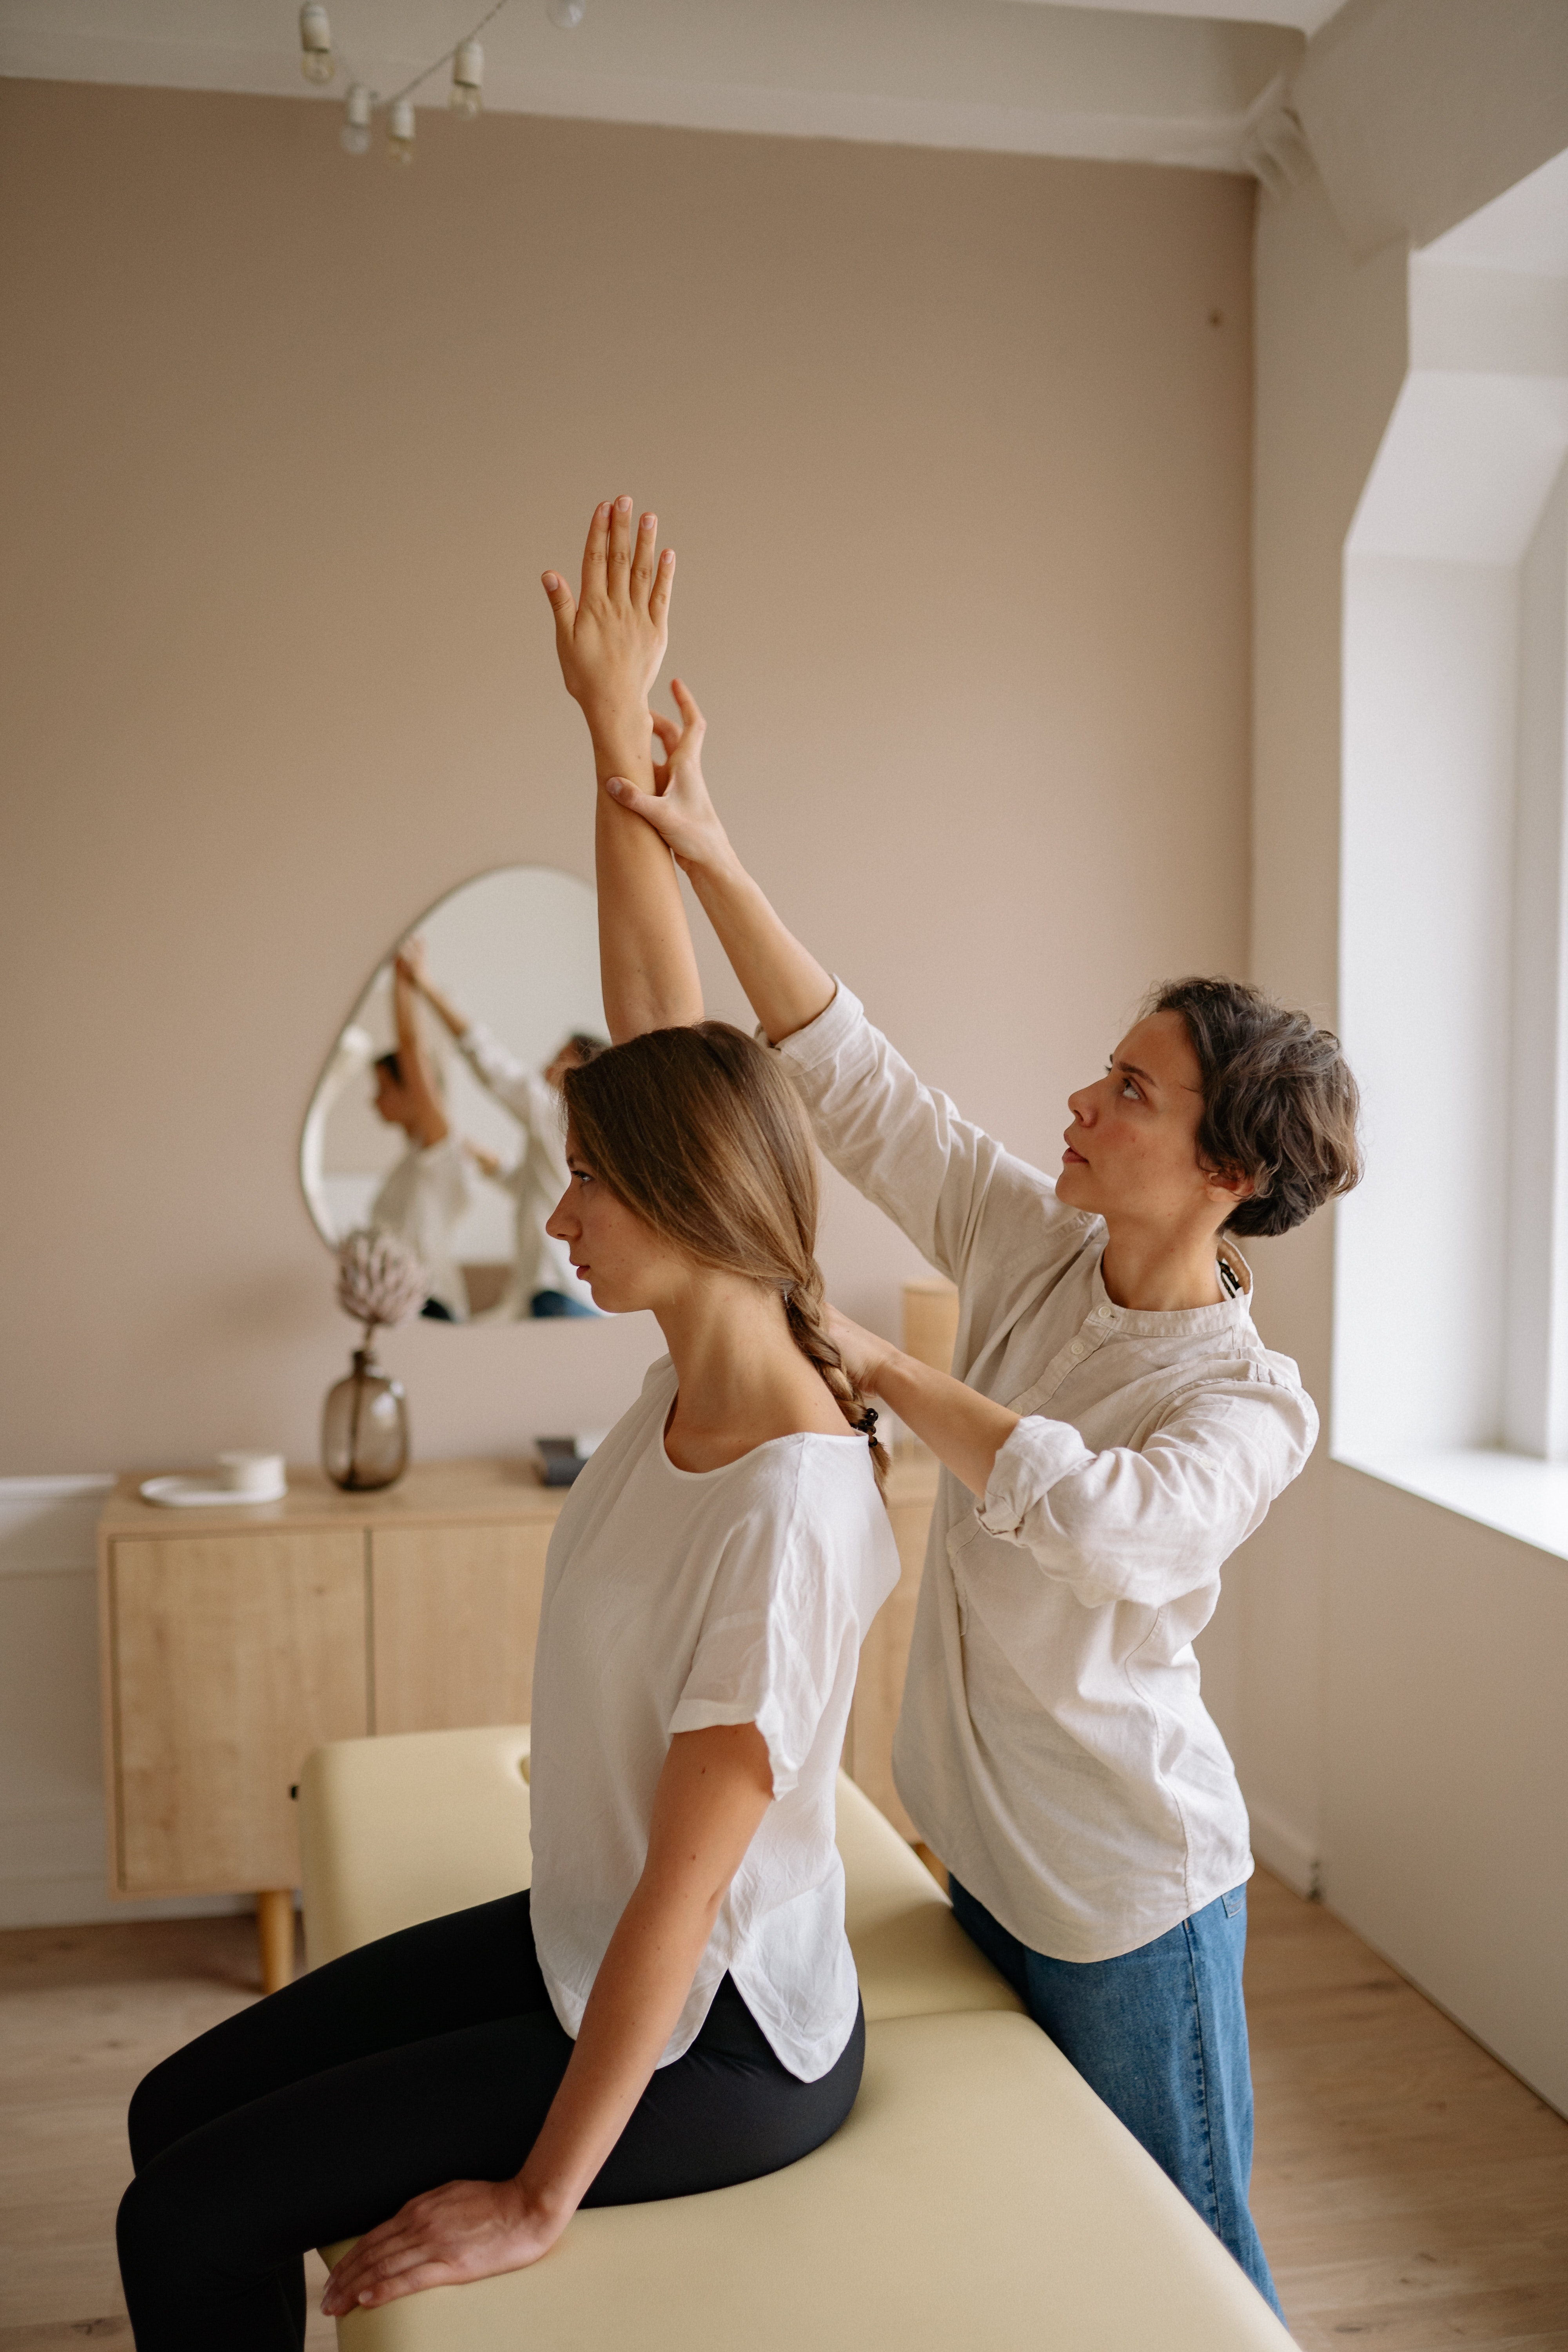
leggings, barefooted, hand, elbow, wrist, physical fitness, exercise, comfort, knee, therapy, gesture, balance, yoga, happiness, barefoot, foot, abdomen, stretching, physical therapy, Active pants, physiotherapist, hip, stomach, Human back